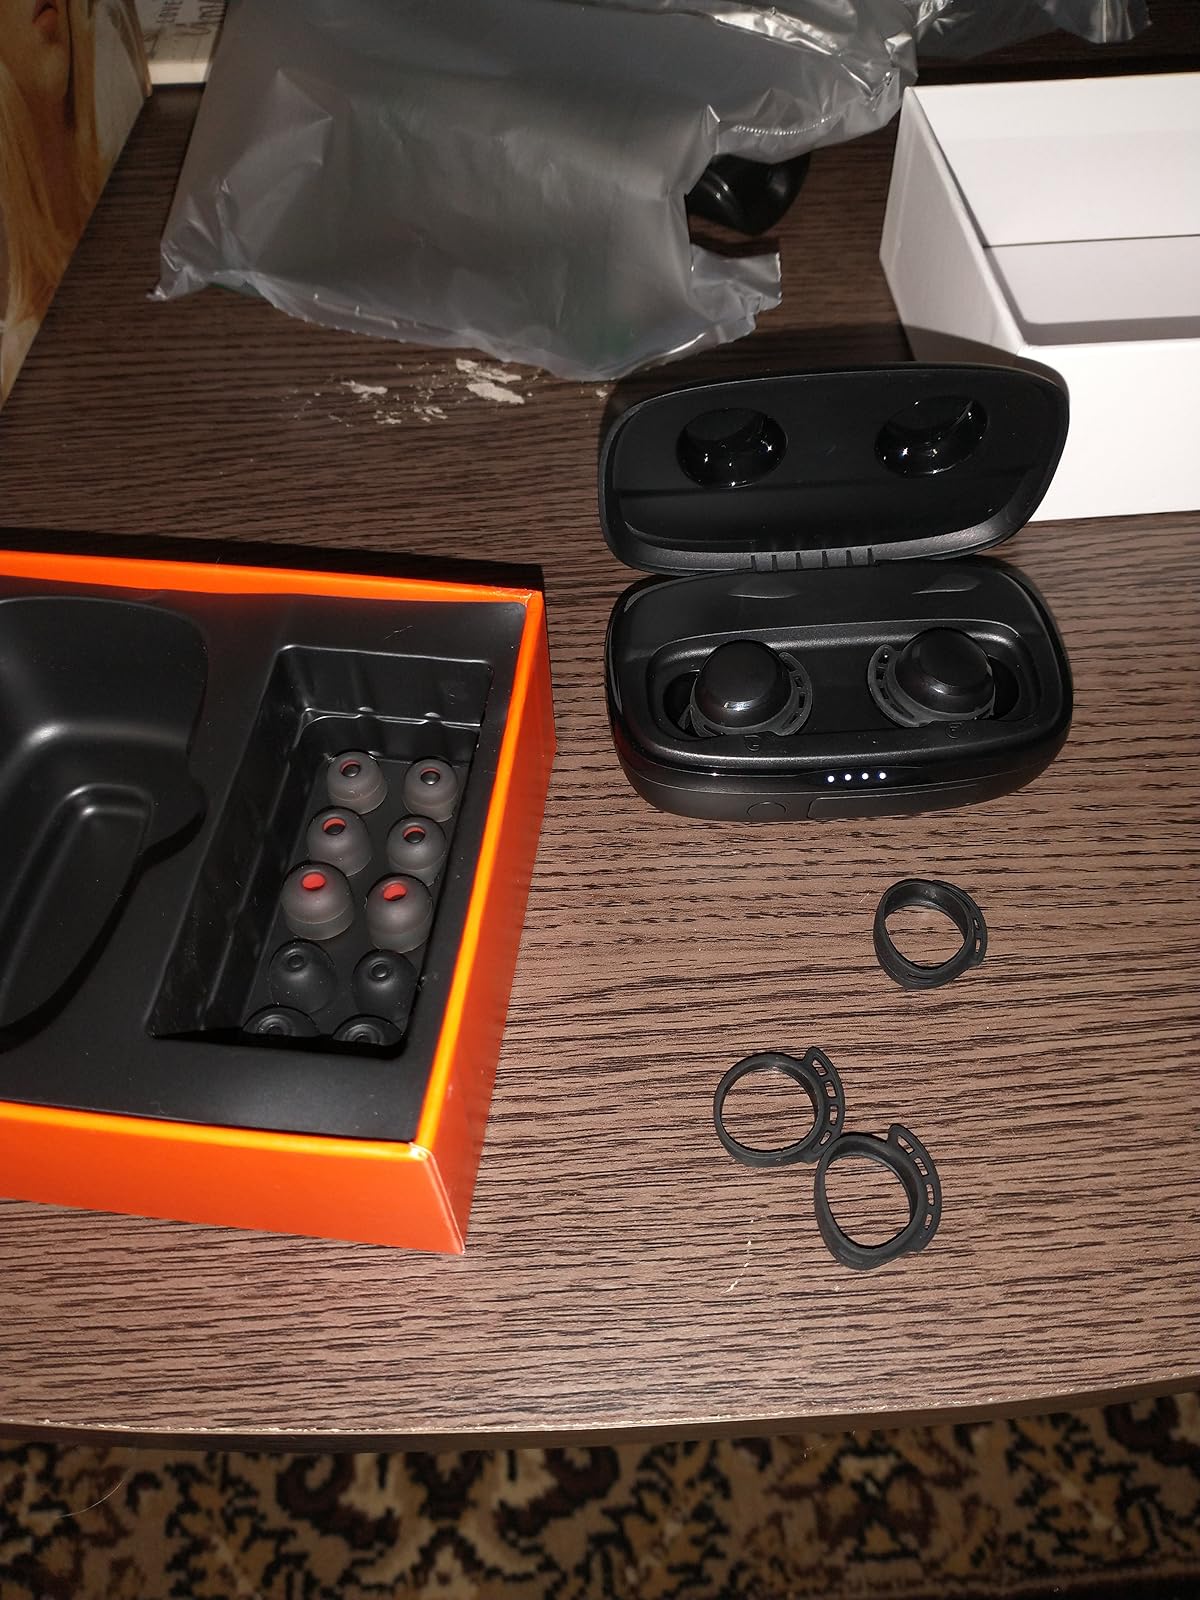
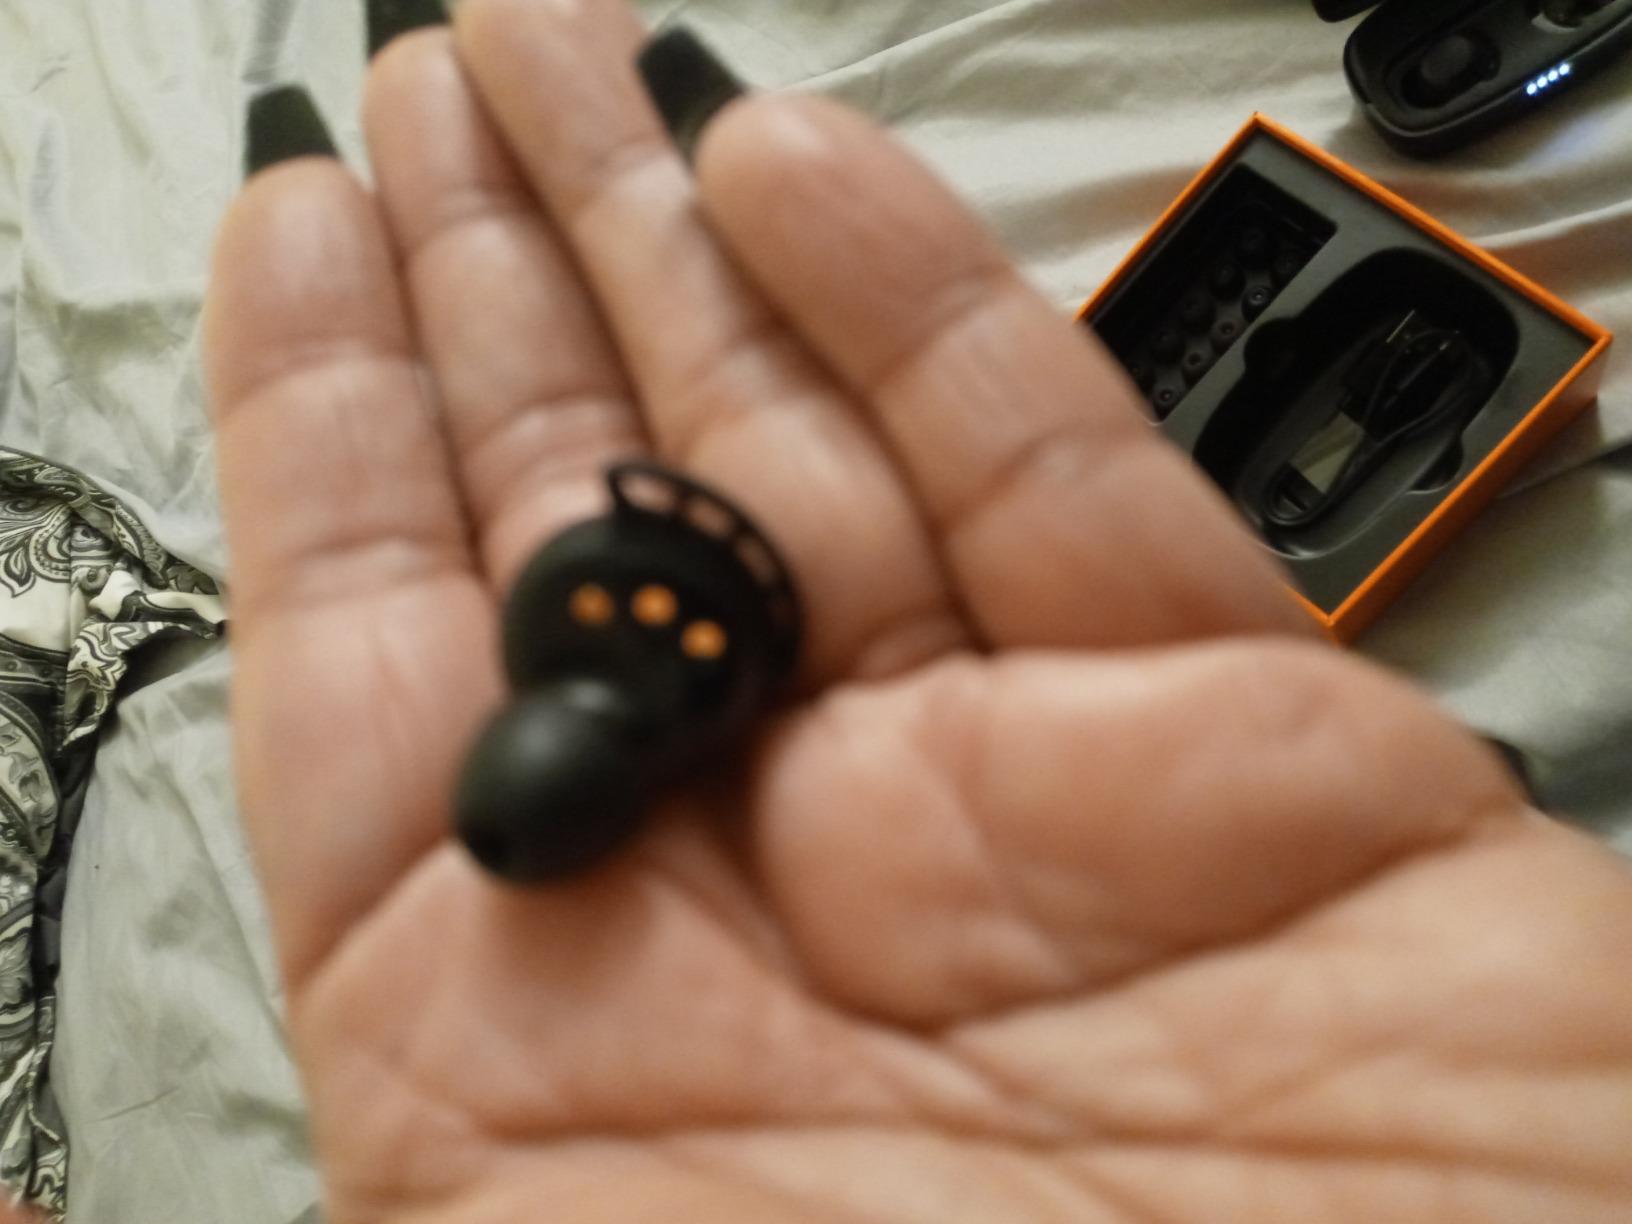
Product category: earbuds
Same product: yes